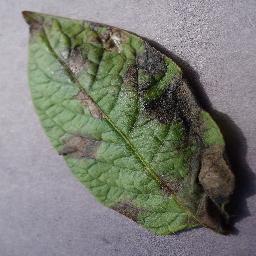
Label: Potato___Late_blight